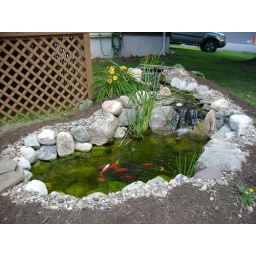
Meghans fish pond outside her house in Altoona!